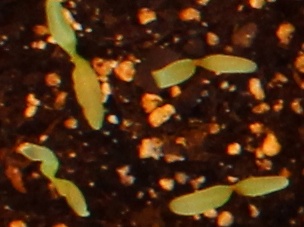
Label: Sugar beet